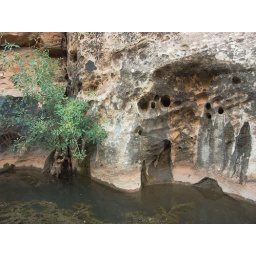
Water seeping from the rocks just above the water line.